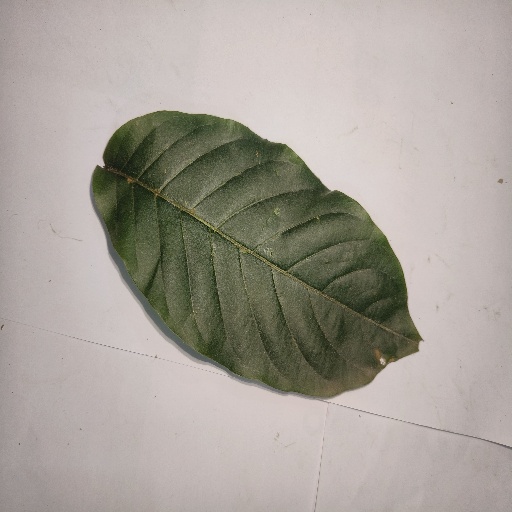
Species: HariTaki
Leaf condition: Healthy Leaf